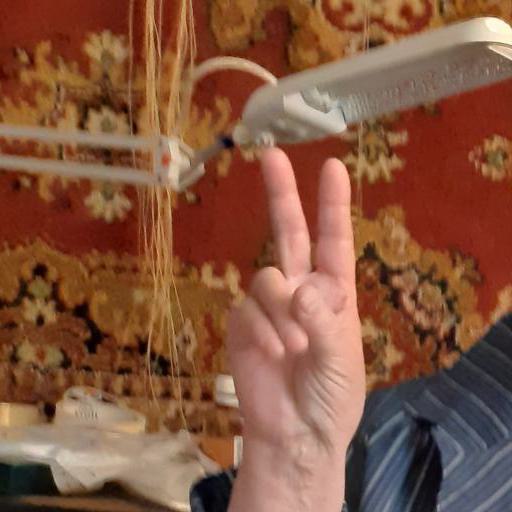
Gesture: peace